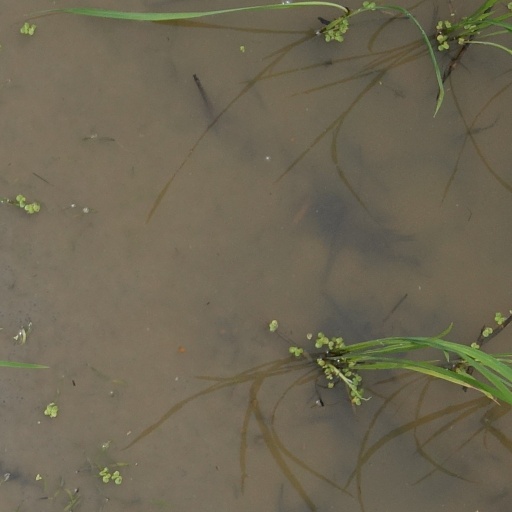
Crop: rice